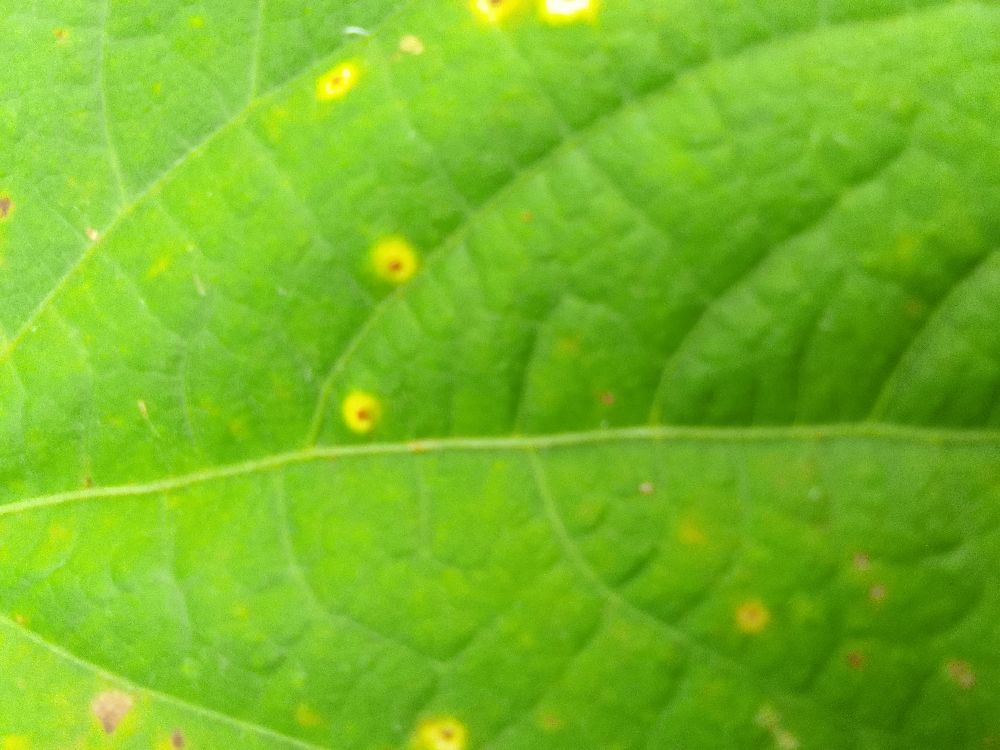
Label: rust